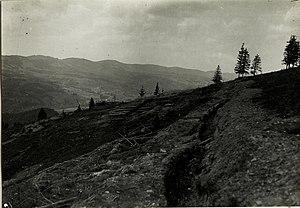
La onzième armée est une unité de l'armée impériale russe engagée sur le front de l'Est pendant la Première Guerre mondiale. Elle participe à plusieurs batailles contre les armées impériales austro-hongroise et allemande. Elle est créée en octobre 1914 et dissoute en mars 1918. Pendant toute son existence, elle dépend du même groupe d'armées, le Front du Sud-Ouest.